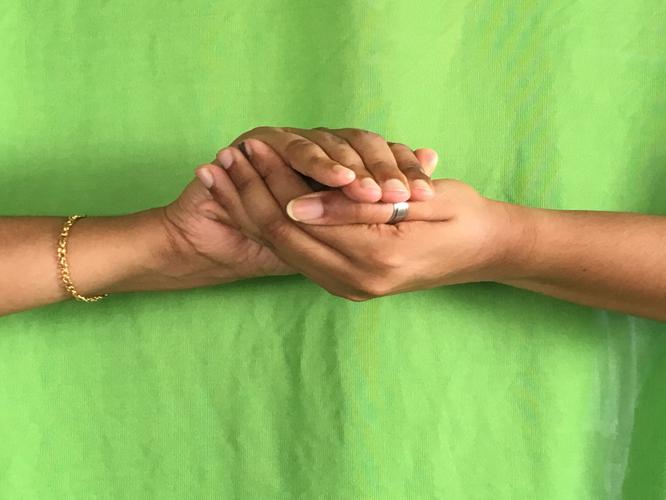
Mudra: Samputa
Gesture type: double_hand